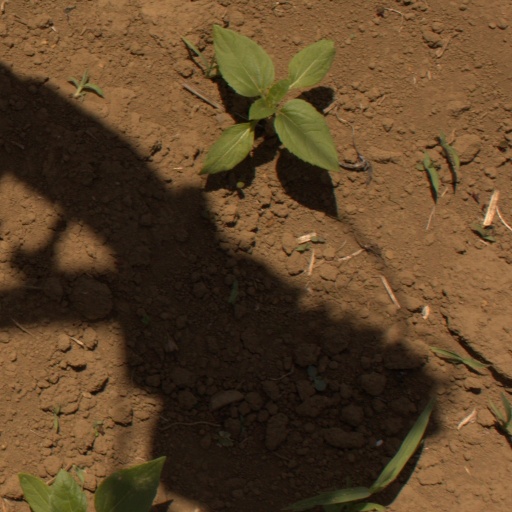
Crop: Jerusalem artichoke